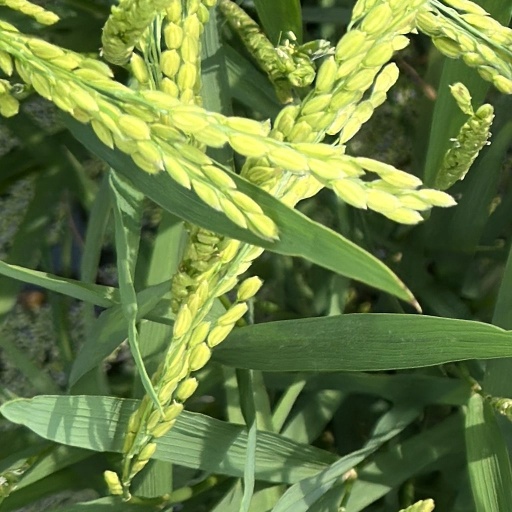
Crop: rice